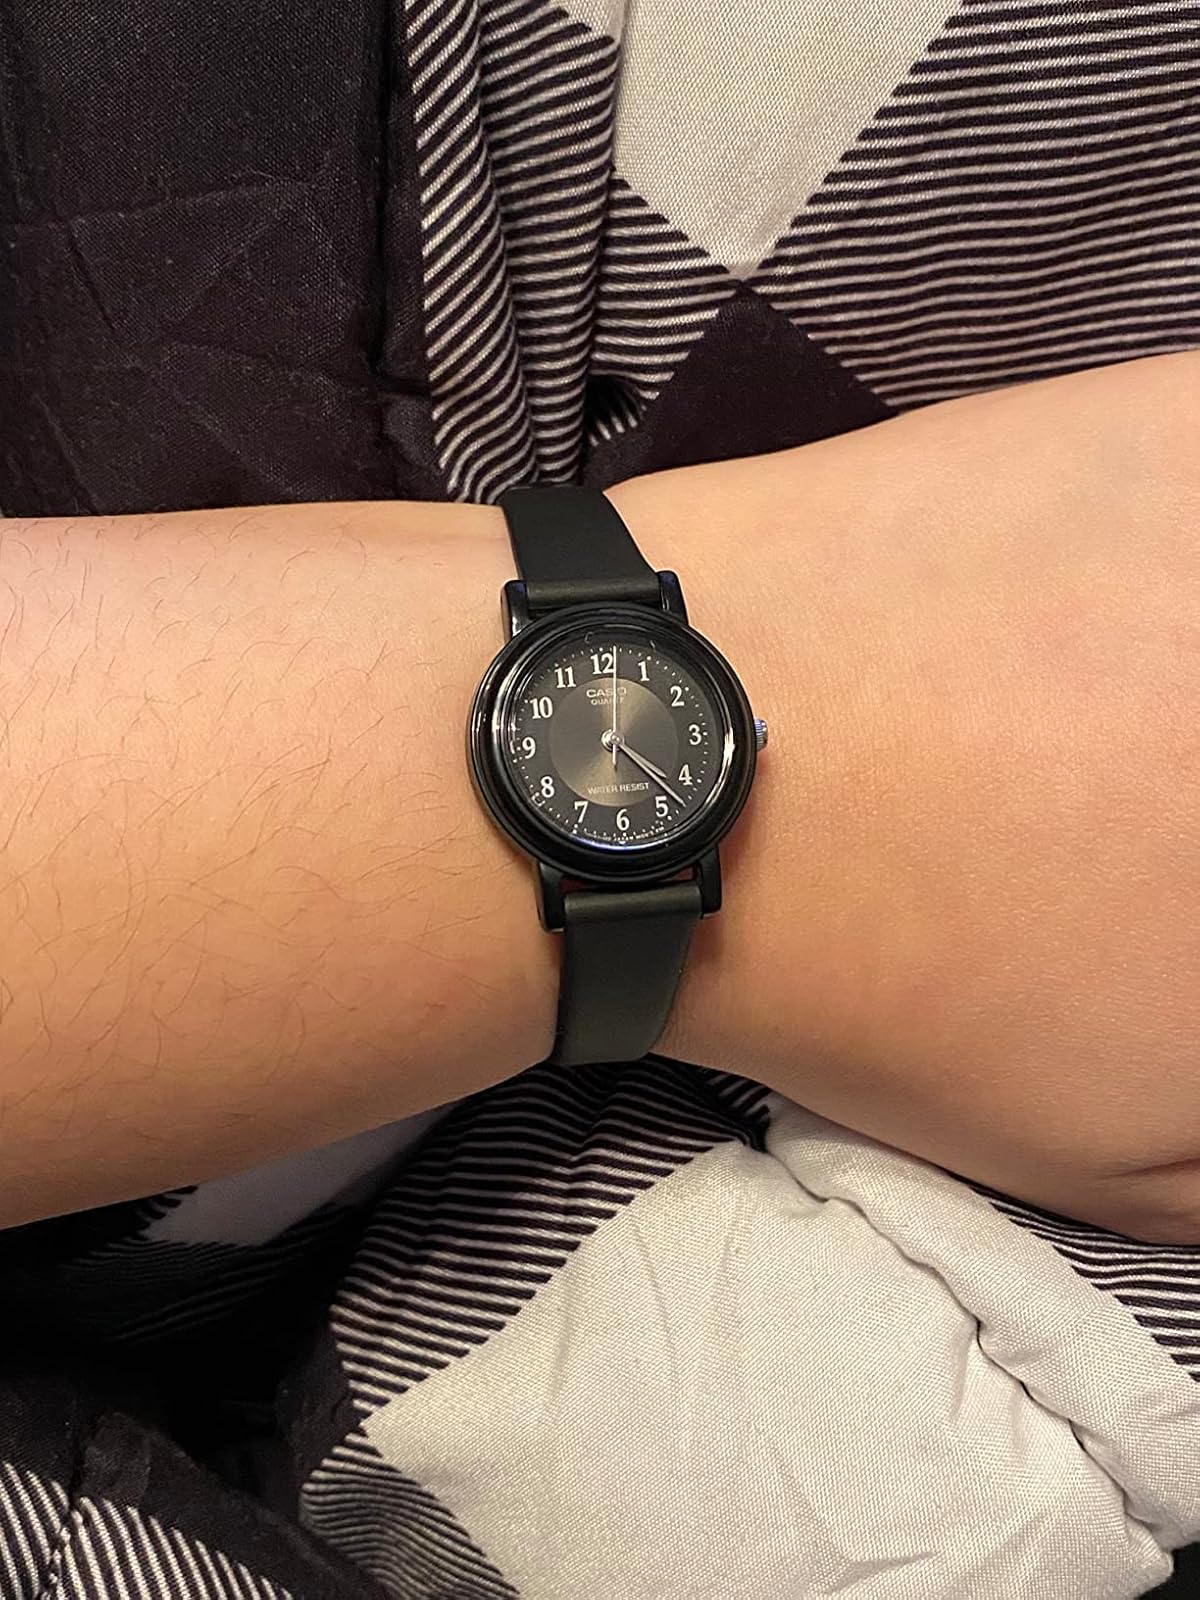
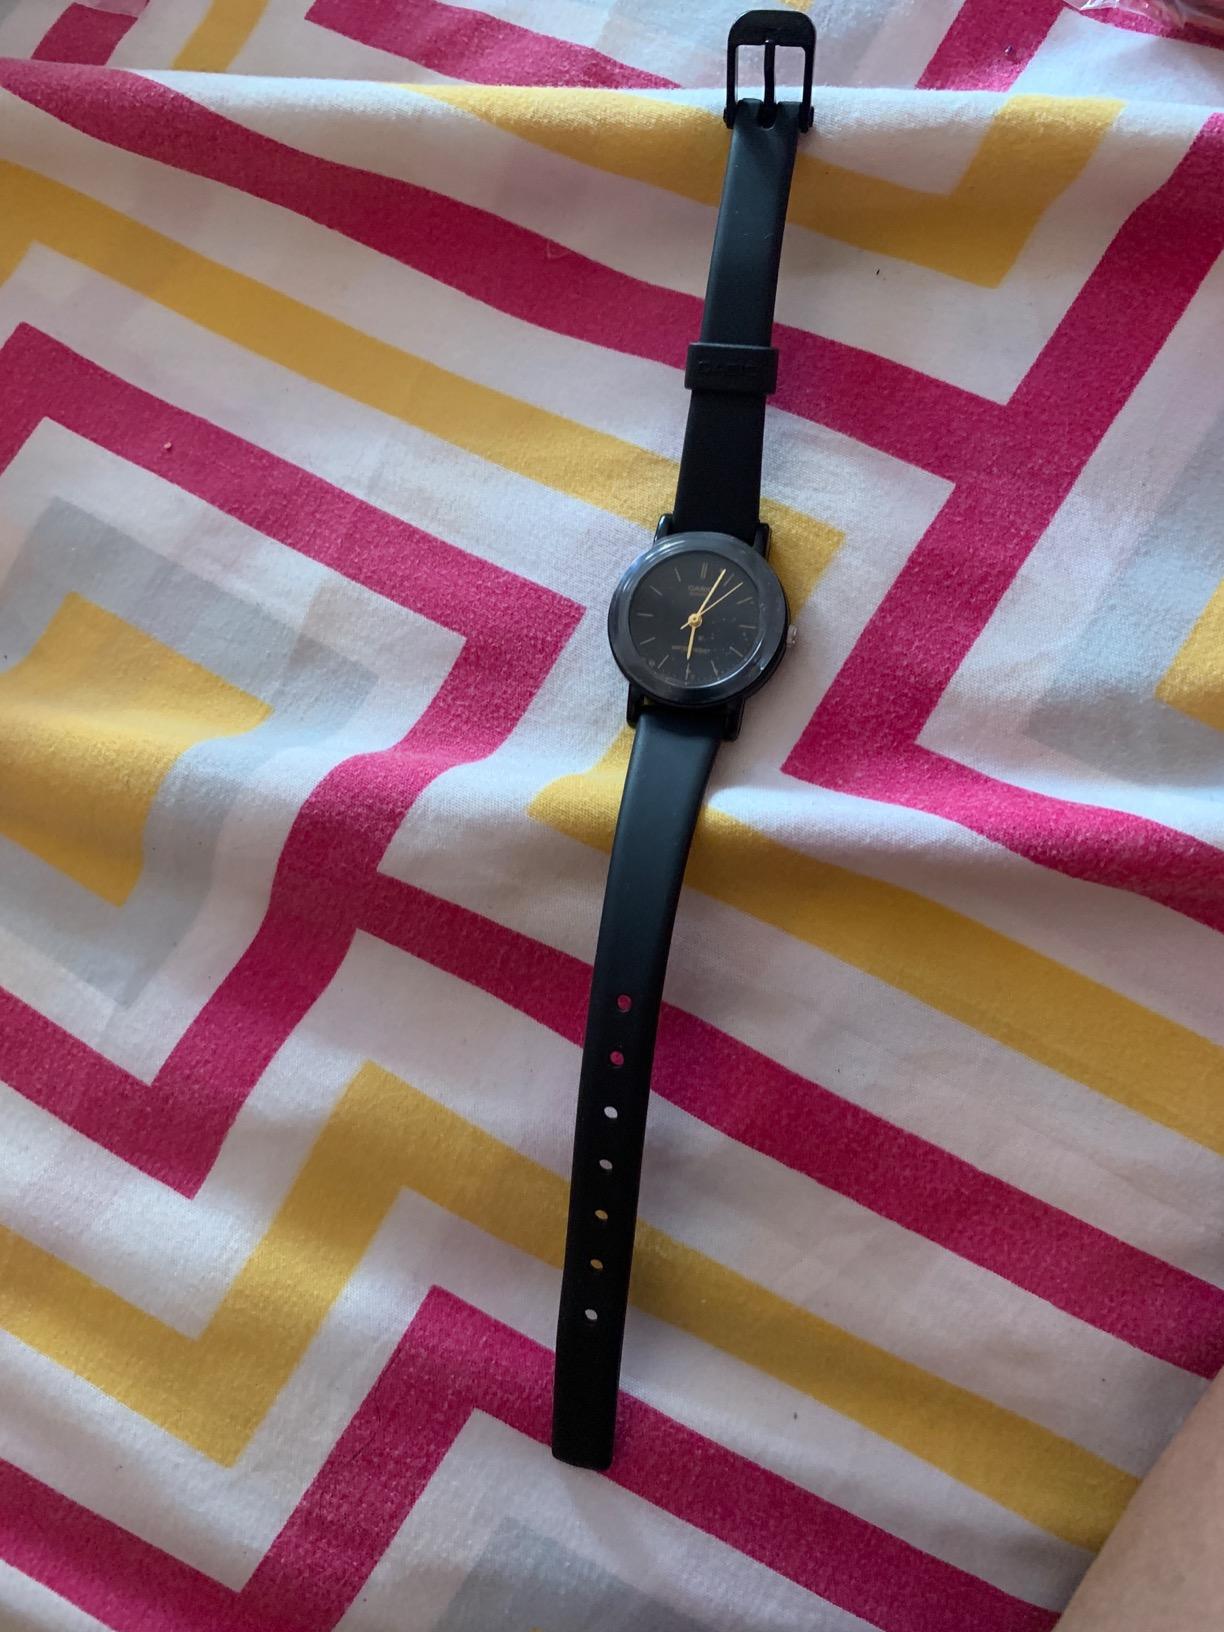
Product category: accessories_watch
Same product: no